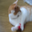
Label: cat